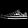
Label: Sneaker